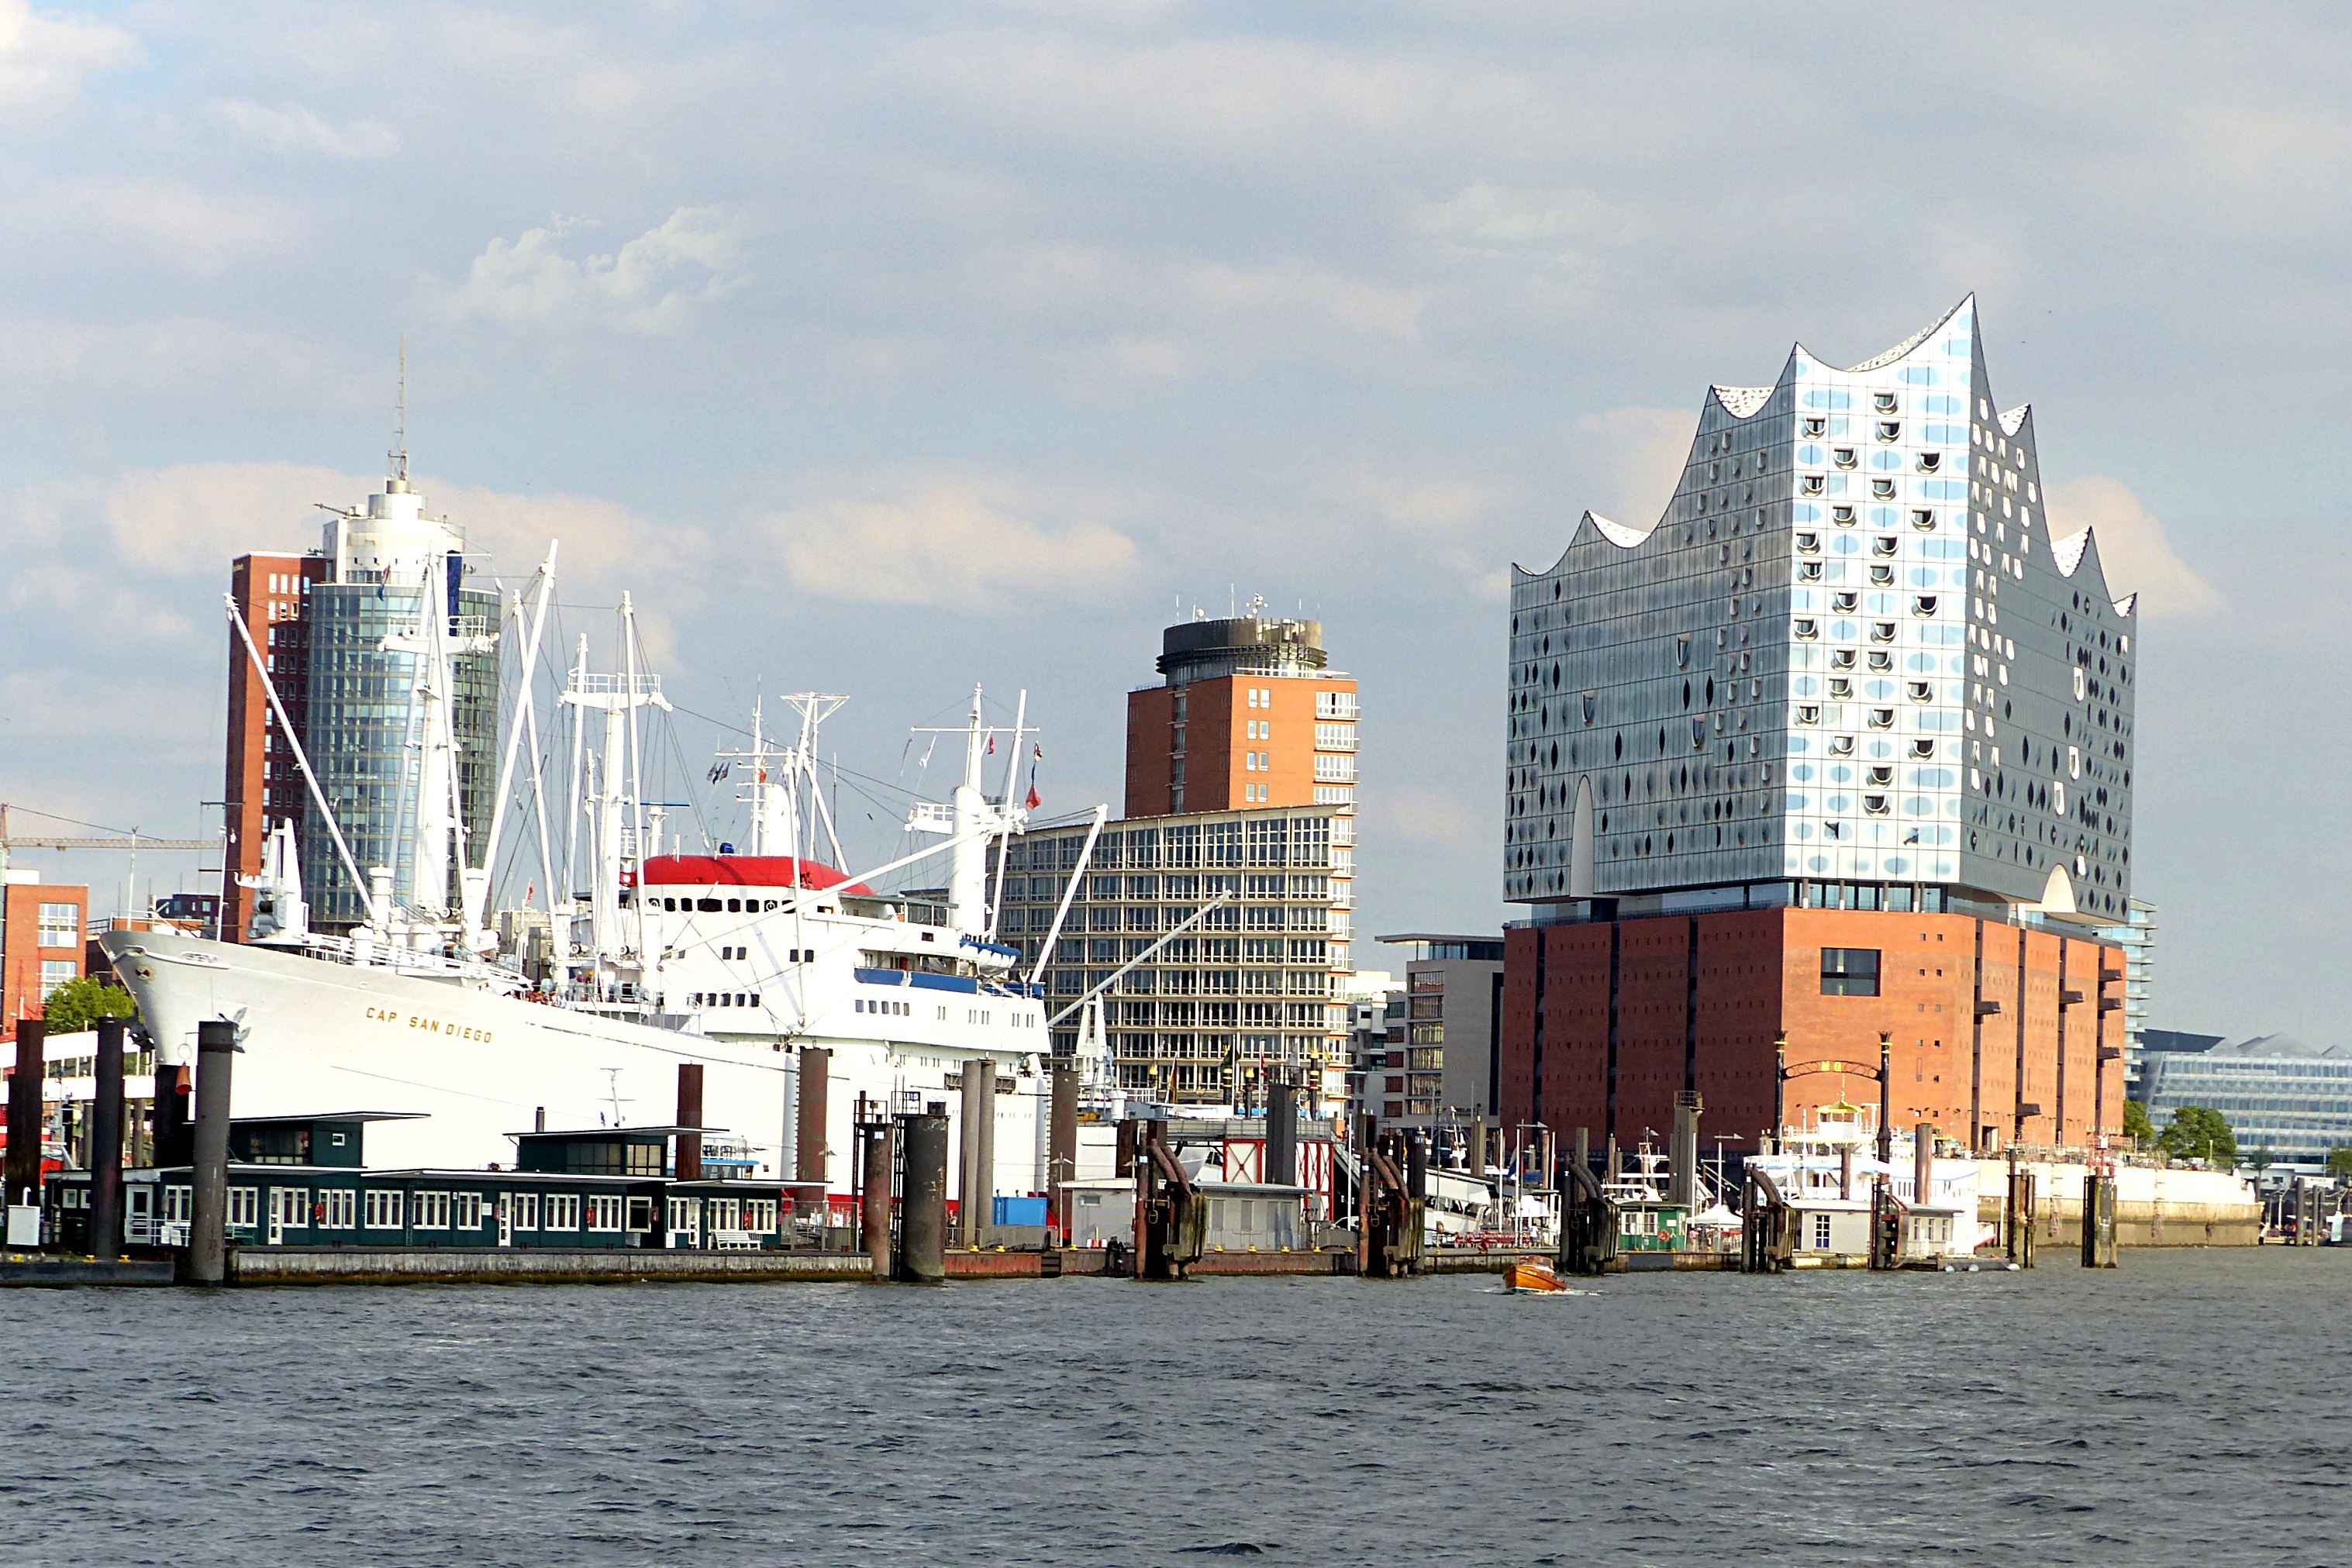
sea, dock, boat, skyline, building, city, skyscraper, ship, cityscape, vehicle, harbor, port, waterway, tower block, concert hall, infrastructure, watercraft, hamburg, container ship, elbe philharmonic hall, freight transport